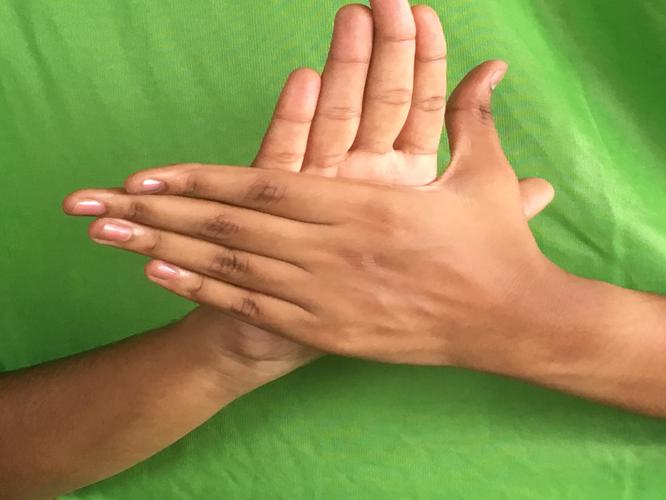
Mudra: Chakra
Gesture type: double_hand